Marine biogeochemical cycles

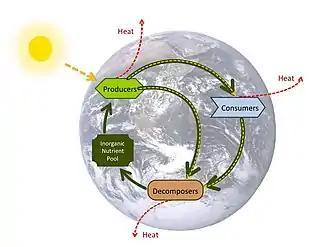
Dark green lines represent movement of nutrients and dashed lines represent movement of energy. Nutrients remain within the system while energy enters via photosynthesis and leaves the system primarily as heat energy, a non-biologically useful form of energy.

The nitrogen cycle is as important in the ocean as it is on land. While the overall cycle is similar in both cases, there are different players and modes of transfer for nitrogen in the ocean. Nitrogen enters the ocean through precipitation, runoff, or as N from the atmosphere. Nitrogen cannot be utilized by phytoplankton as N so it must undergo nitrogen fixation which is performed predominantly by cyanobacteria. Without supplies of fixed nitrogen entering the marine cycle, the fixed nitrogen would be used up in about 2000 years. Phytoplankton need nitrogen in biologically available forms for the initial synthesis of organic matter. Ammonia and urea are released into the water by excretion from plankton. Nitrogen sources are removed from the euphotic zone by the downward movement of the organic matter. This can occur from sinking of phytoplankton, vertical mixing, or sinking of waste of vertical migrators. The sinking results in ammonia being introduced at lower depths below the euphotic zone. Bacteria are able to convert ammonia to nitrite and nitrate but they are inhibited by light so this must occur below the euphotic zone. Ammonification or mineralization is performed by bacteria to convert organic nitrogen to ammonia. Nitrification can then occur to convert the ammonium to nitrite and nitrate. Nitrate can be returned to the euphotic zone by vertical mixing and upwelling where it can be taken up by phytoplankton to continue the cycle. N can be returned to the atmosphere through denitrification.